List of birds of Ontario

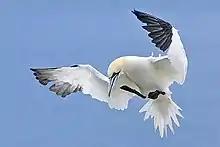
Northern gannet

The sulids comprise the gannets and boobies. Both groups are medium-large coastal seabirds that plunge-dive for fish.